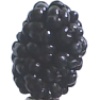
Label: mulberry